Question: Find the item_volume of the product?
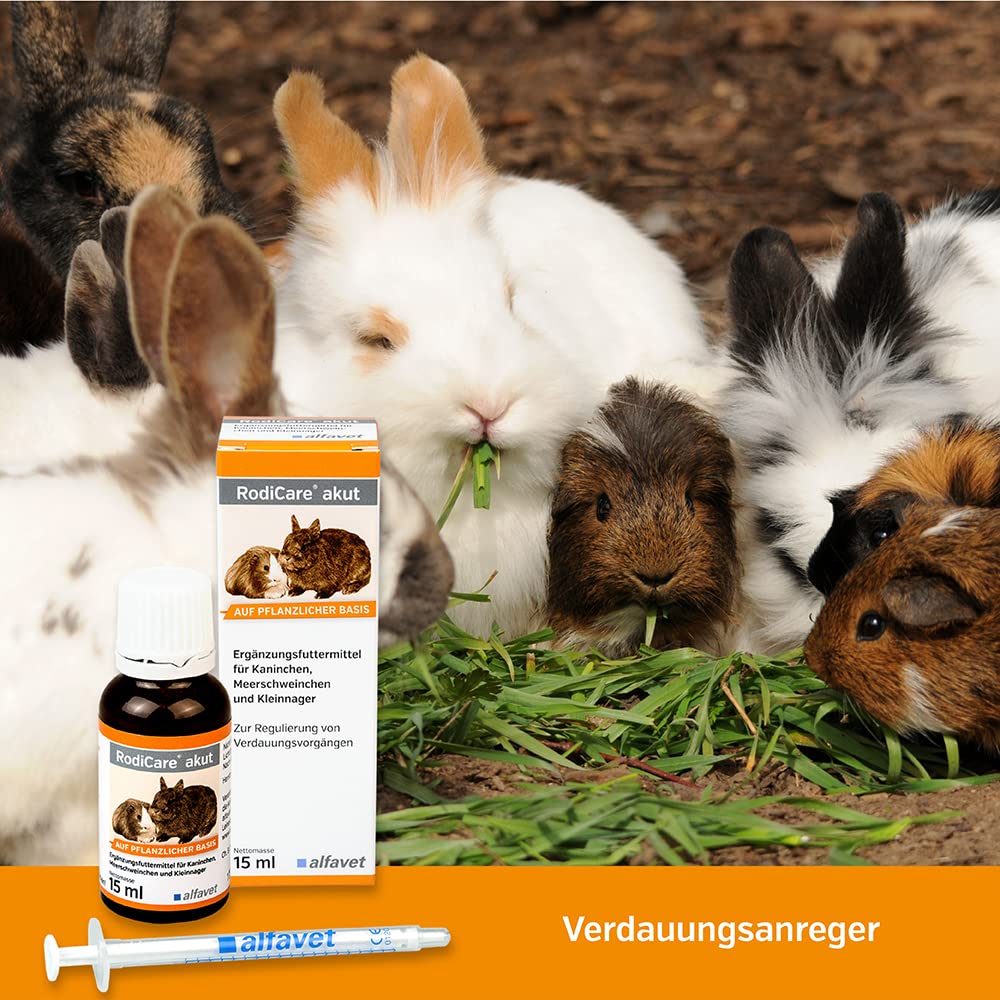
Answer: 15.0 millilitre